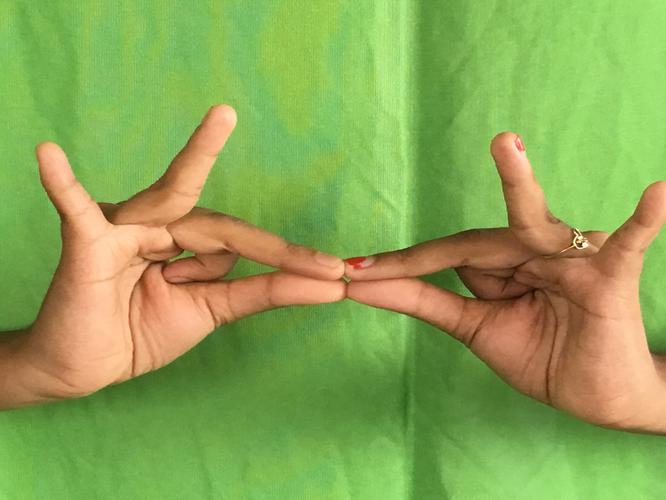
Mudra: Sakata
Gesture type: double_hand